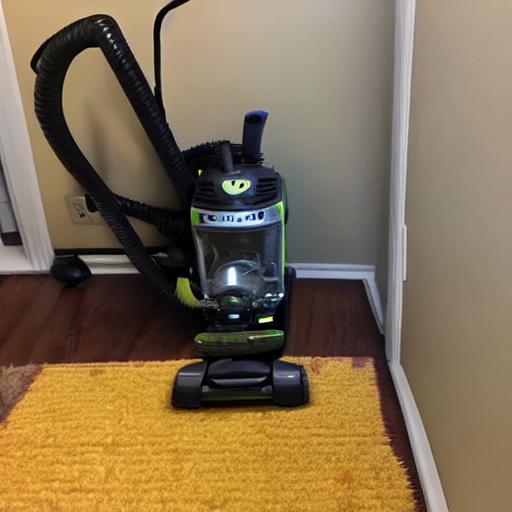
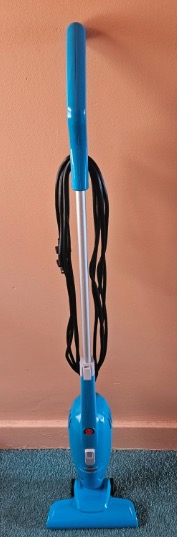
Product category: items_vacuum
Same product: no